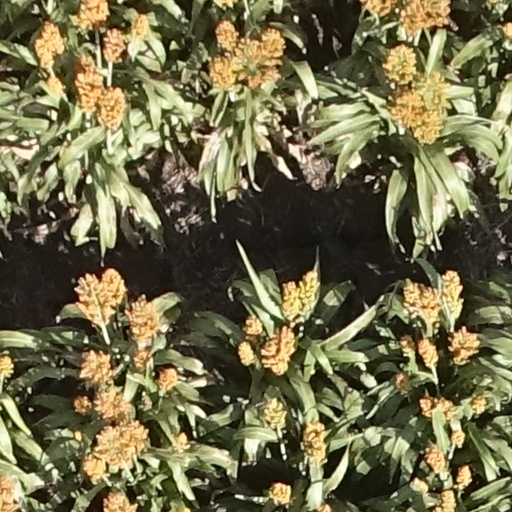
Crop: sorghum